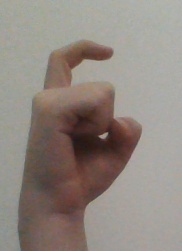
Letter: ra